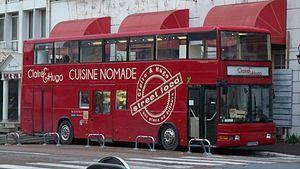
Le food truck «
Un camion-restaurant est un véhicule équipé pour la cuisson, la préparation et la vente d'aliments et de boissons.